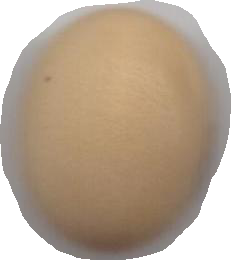
Variety: Anjasmoro